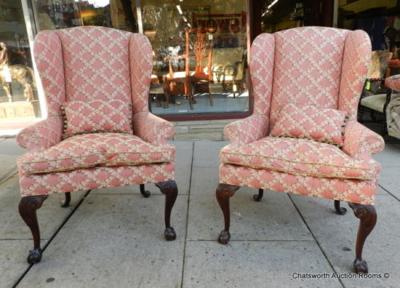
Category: chair